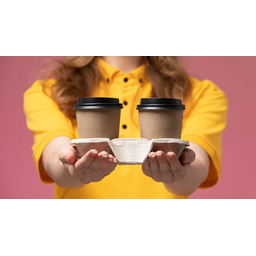
Label: paper